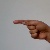
The image shows a hand gesture representing the letter 'G' in Indian Sign Language.